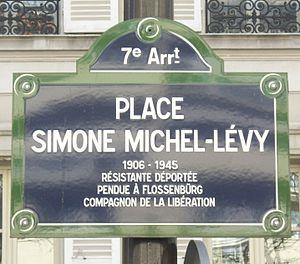
Place Simone-Michel-Lévy, Paris 7e. «
Simone Michel-Lévy est une résistante française, née le 19 janvier 1906 à Chaussin dans le Jura et pendue le 13 avril 1945 au camp de Flossenbürg en Bavière. Elle est l'une des six femmes faites compagnons de la Libération par le général de Gaulle. Ses pseudonymes étaient nombreux : Emma, Françoise, Madame Royale, Mademoiselle Flaubert, Madame Bertrand.